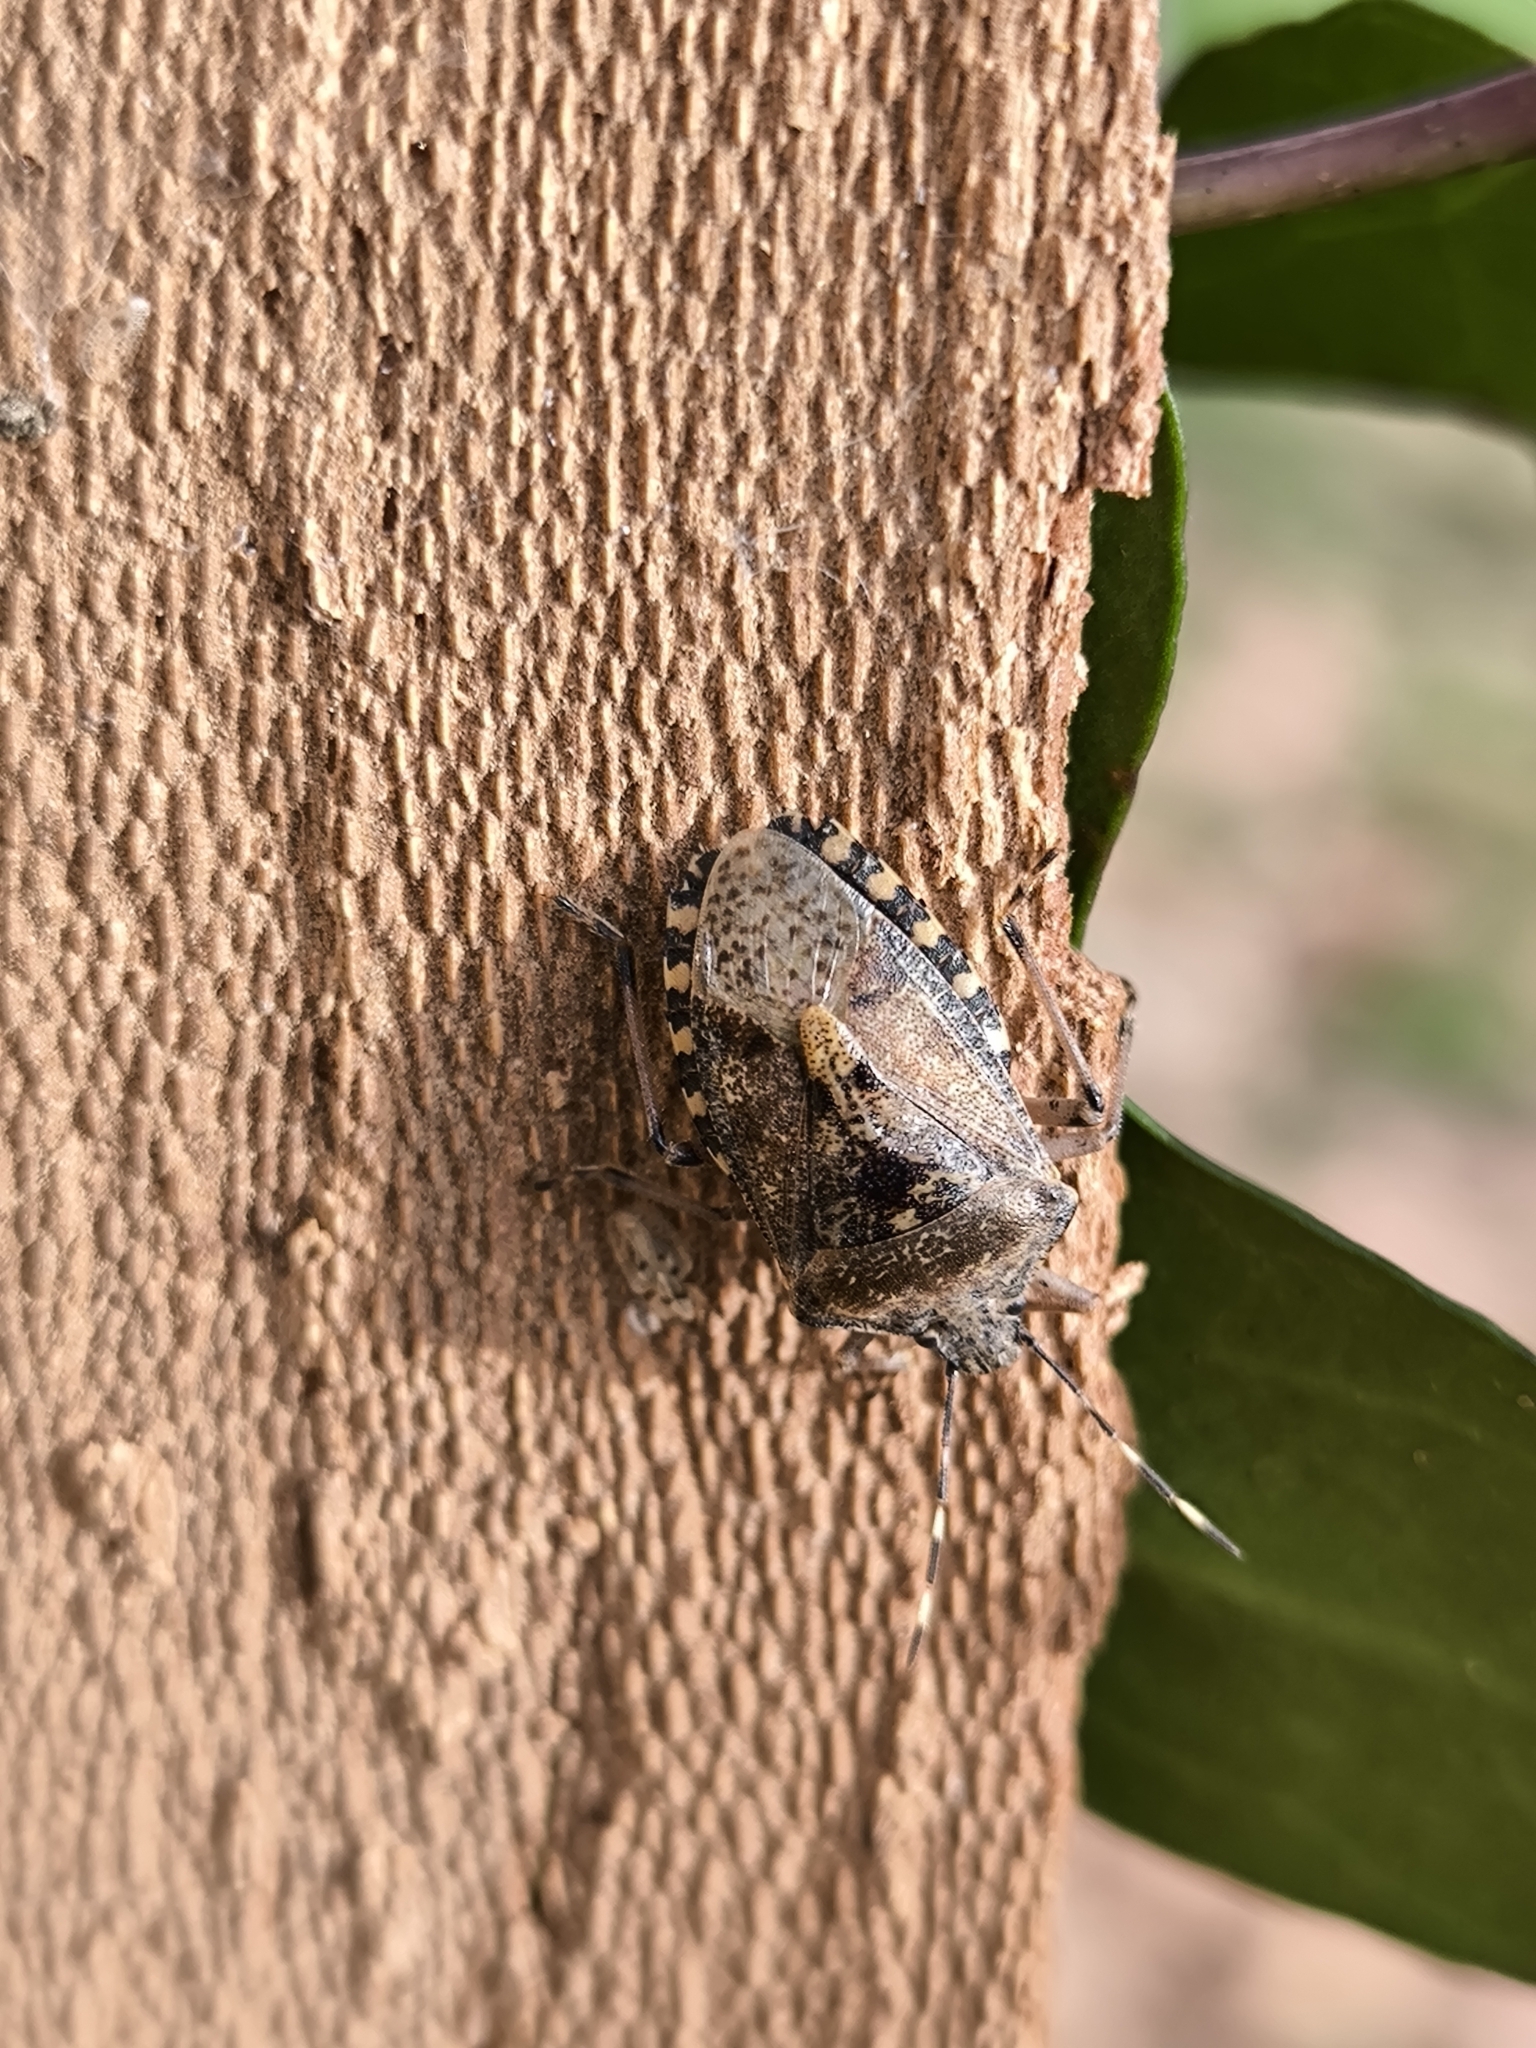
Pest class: stink_bug